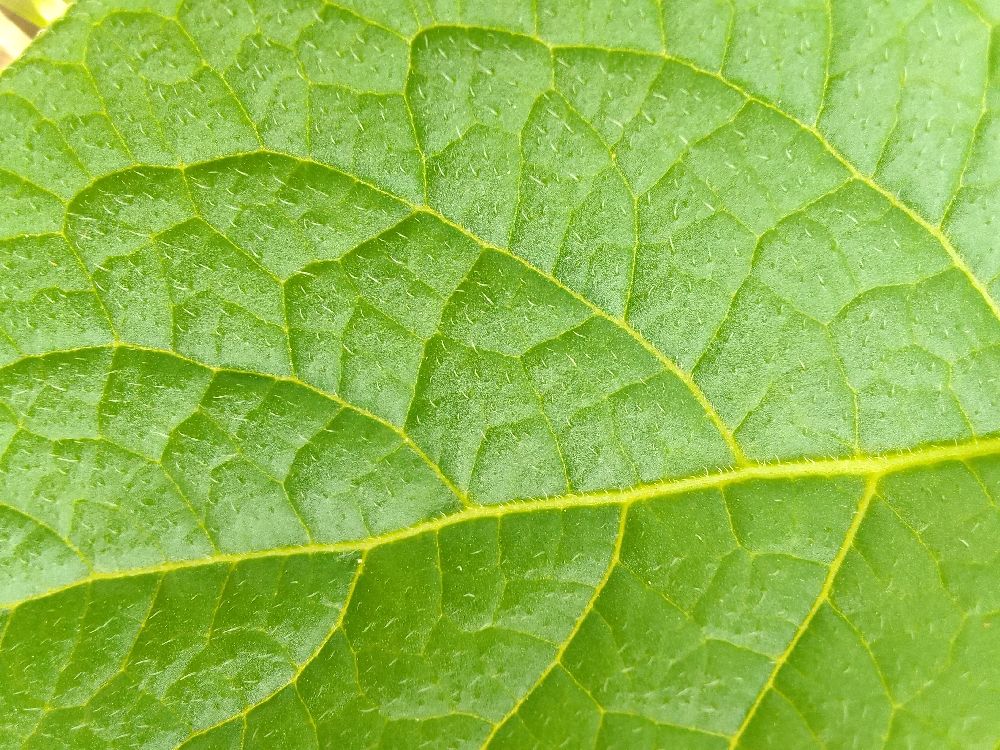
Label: Healthy